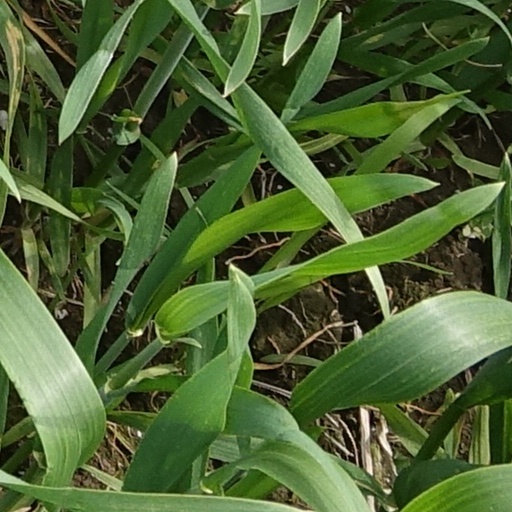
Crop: wheat